Jüri Adams

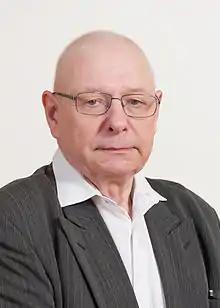
Jüri Adams in 2015

Jüri Adams (born 22 November 1947) is an Estonian politician. He formerly was the Justice Minister of Estonia from 1994 to 1995. He has been a member of numerous political parties, including the Estonian National Independence Party, Pro Patria Union, and later the Pro Patria and Res Publica Union. From 2014 to 2019, he was a member of the Estonian Free Party and a member of the Riigikogu.